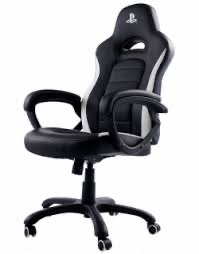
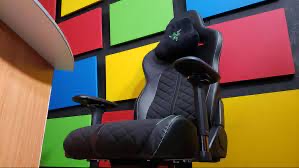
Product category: items_chair
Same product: no